Savages (2012 film)

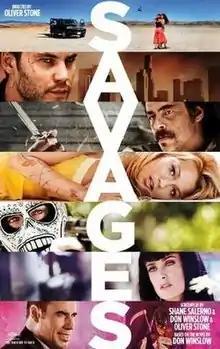
Theatrical release poster

Savages is a 2012 American action thriller film directed by Oliver Stone. It is based on Don Winslow's novel of the same name. The screenplay was written by Stone, Winslow, and Shane Salerno. It stars Taylor Kitsch, Blake Lively, Aaron Taylor-Johnson, Benicio del Toro, Demián Bichir, Salma Hayek, and John Travolta. The film follows two marijuana growers, Chon, an ex-Navy SEAL, and Ben, who are best friends, as they confront the Mexican drug cartel that kidnapped their shared girlfriend.